List of Persepolis F.C. managers

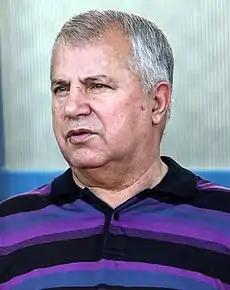
Ali Parvin won 15 trophies and is the longest-serving manager of Persepolis.

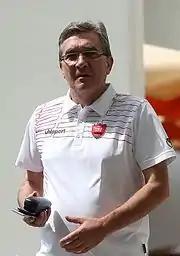
Branko Ivanković, the most successful foreign manager in terms of trophies.

From December 1963 to now, Persepolis F.C. has had thirty-one head coaches. fifteen of them were Iranian (one Iranian-American) and sixteen were from foreign countries. Seven persons served as caretaker head coach: Rajab Faramarzi in 1964-1968, Parviz Ghelichkhani in 1977, Masoud Moeini in 1988, Mahmoud Khordbin in 1993, Mohsen Ashouri in 1997 and 2011, Tomislav Ivić in 1998 and Hossein Abdi in 2015.